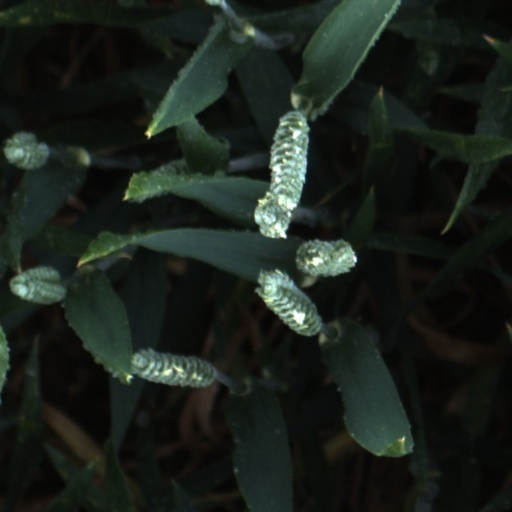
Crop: wheat